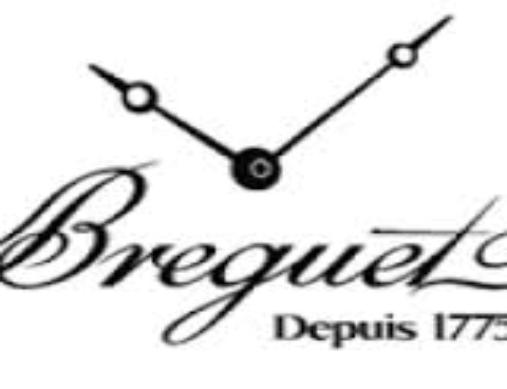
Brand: Breguet
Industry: Electronic